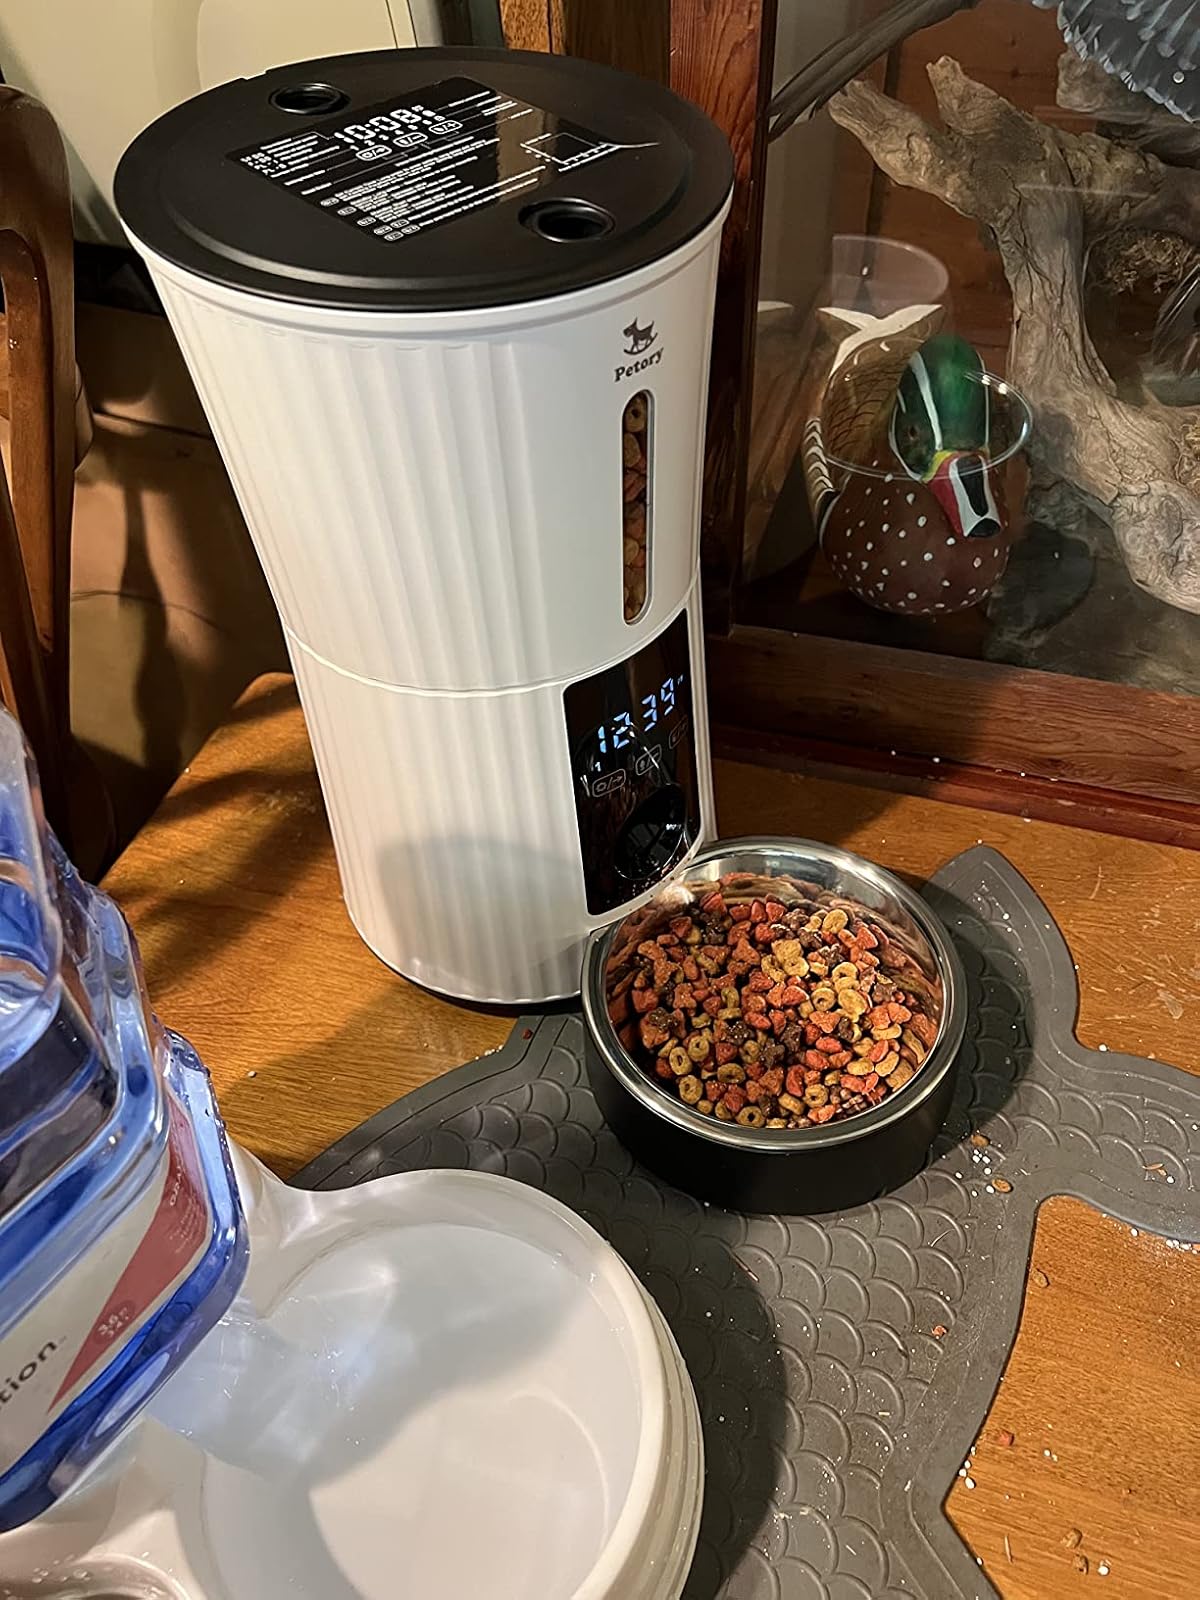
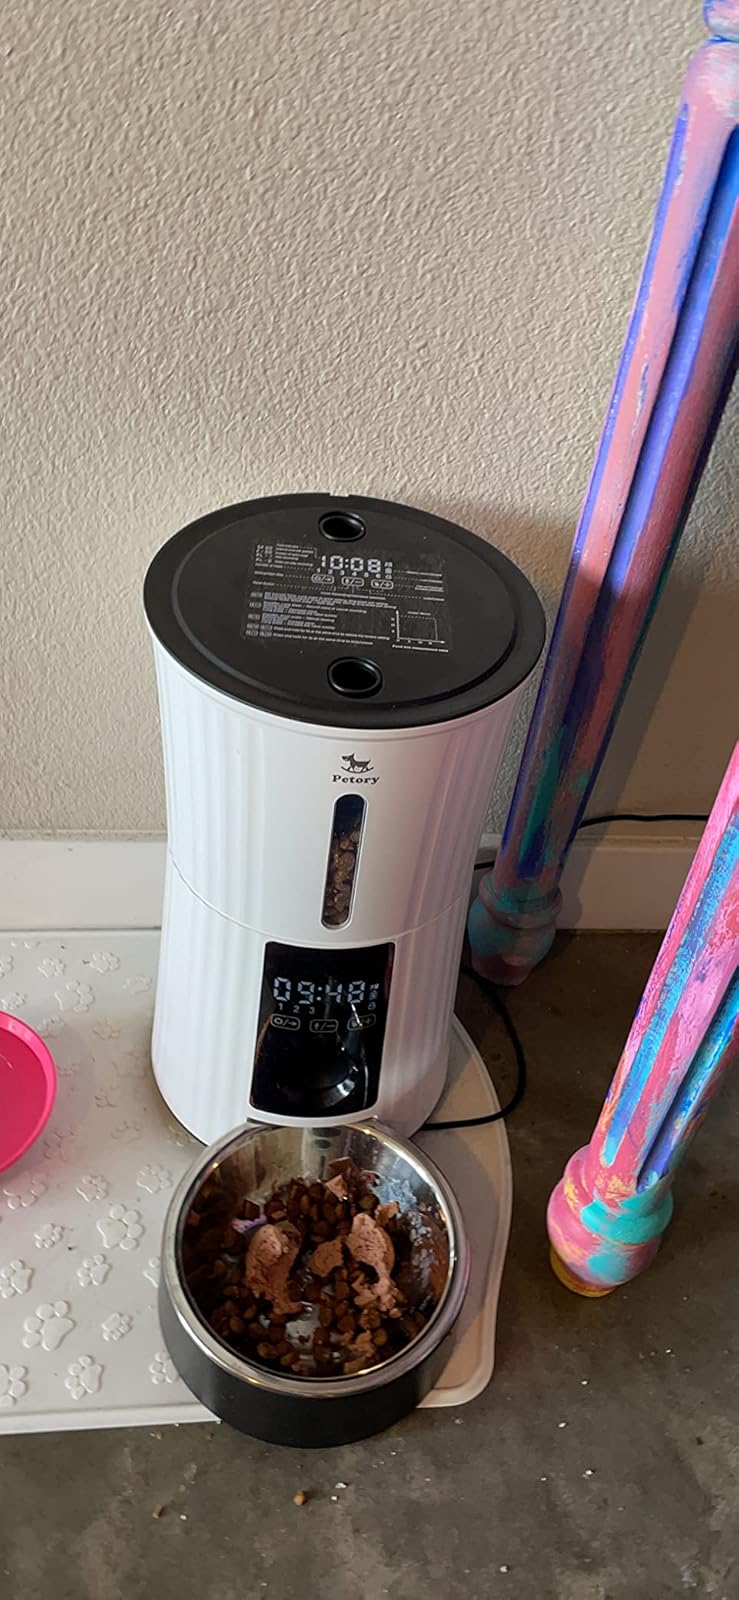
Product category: items_feeder
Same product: yes